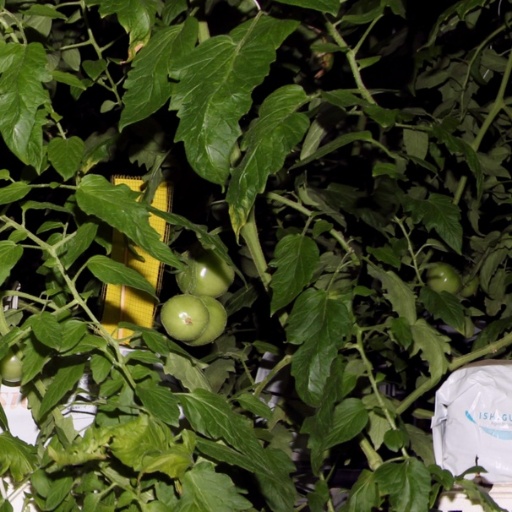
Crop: tomato